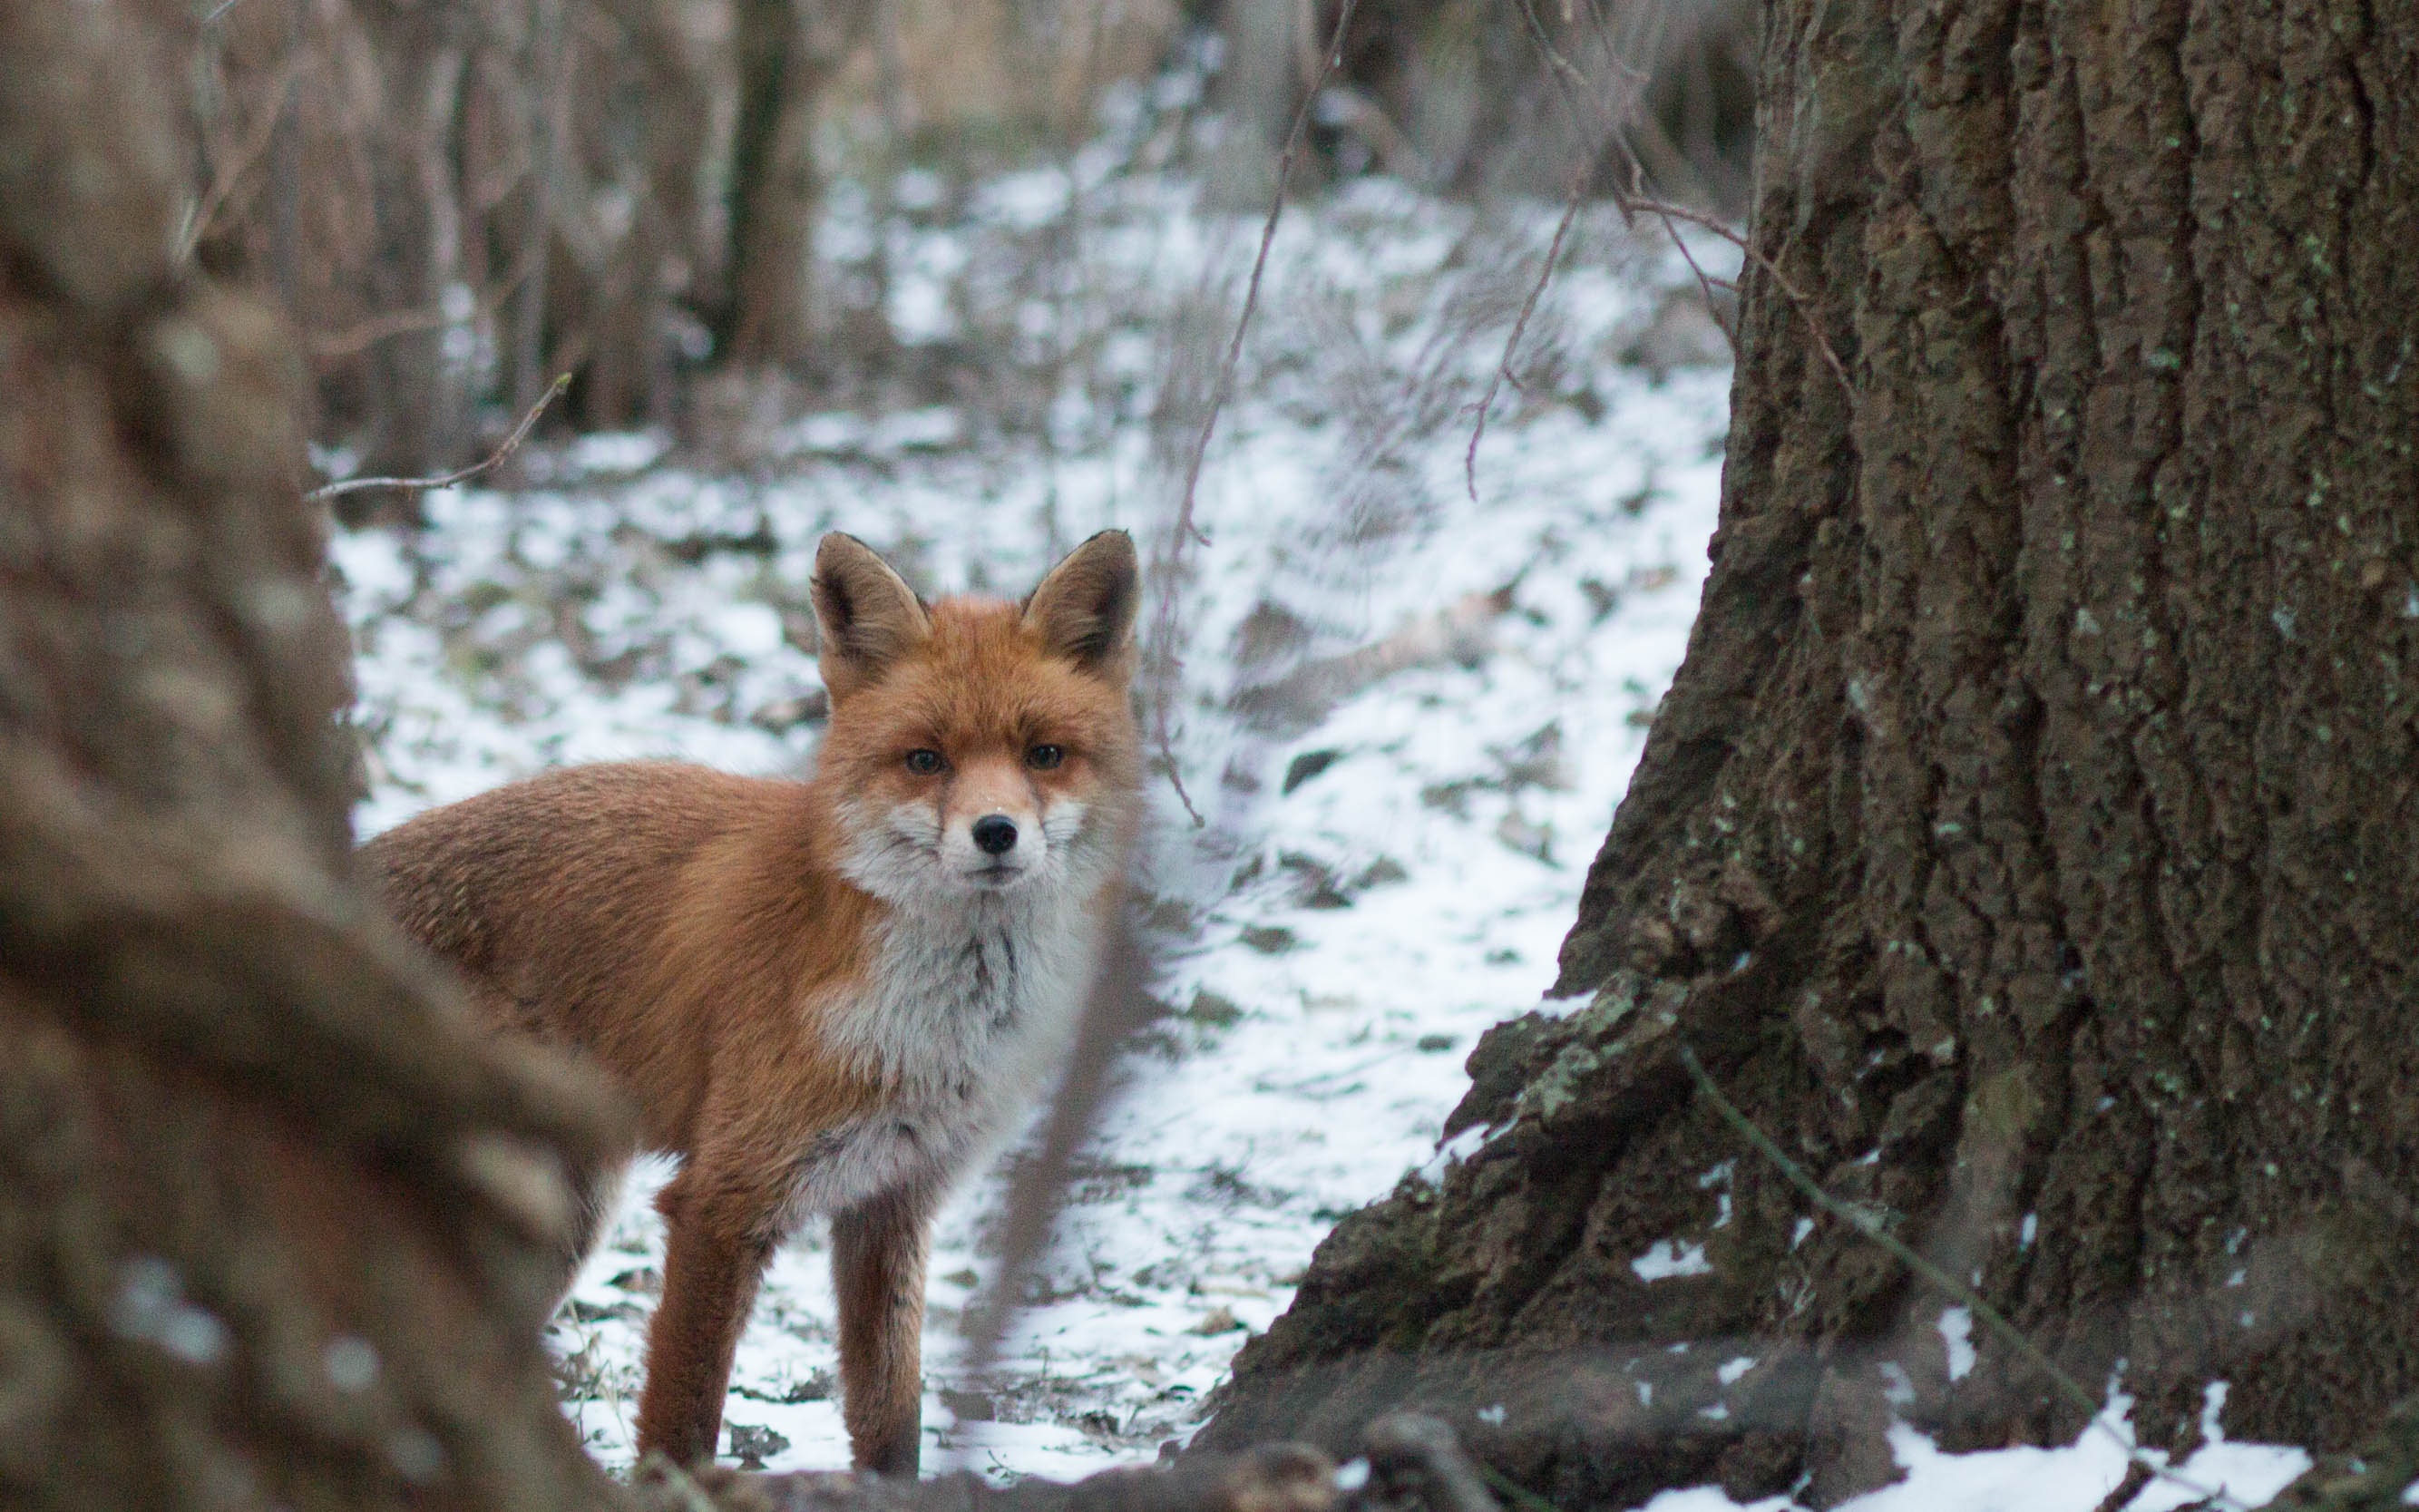
tree, nature, wilderness, snow, winter, white, animal, wildlife, fur, mammal, snowy, fox, coyote, fauna, red fox, wild animal, snout, woodland, fuchs, wintry, snowflakes, freezing, merry christmas, new year's day, dhole